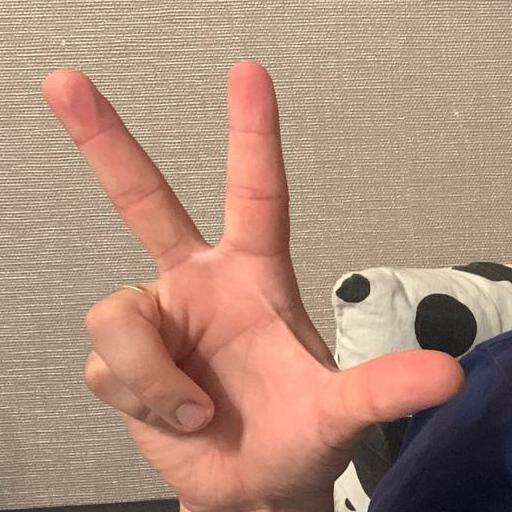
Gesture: three2